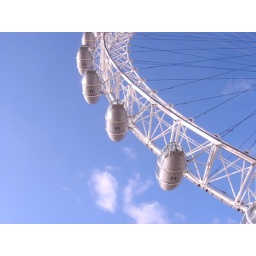
The London Eye against a clear blue winter sky